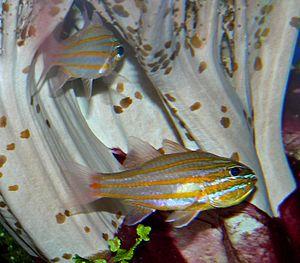
Ostorhinchus est un genre de poissons de la famille des Apogonidae.